Global dimming

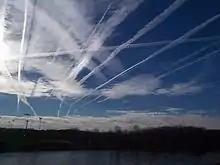
Aircraft contrails (white lines) and natural clouds.

On the other hand, a 2009 review found that dimming continued to increase in China after stabilizing in the 1990s and intensified in India, consistent with their continued industrialization, while the US, Europe, and South Korea continued to brighten. Evidence from Zimbabwe, Chile and Venezuela also pointed to increased dimming during that period, albeit at a lower confidence level due to the lower number of observations. Later research found that over China, the dimming trend continued at a slower rate after 1990, and did not begin to reverse until around 2005. Due to these contrasting trends, no statistically significant change had occurred on a global scale from 2001 to 2012. Post-2010 observations indicate that the global decline in aerosol concentrations and global dimming continued, with pollution controls on the global shipping industry playing a substantial role in the recent years. Since nearly 90% of the human population lives in the Northern Hemisphere, clouds there are far more affected by aerosols than in the Southern Hemisphere, but these differences have halved in the two decades since 2000, providing further evidence for the ongoing global brightening.